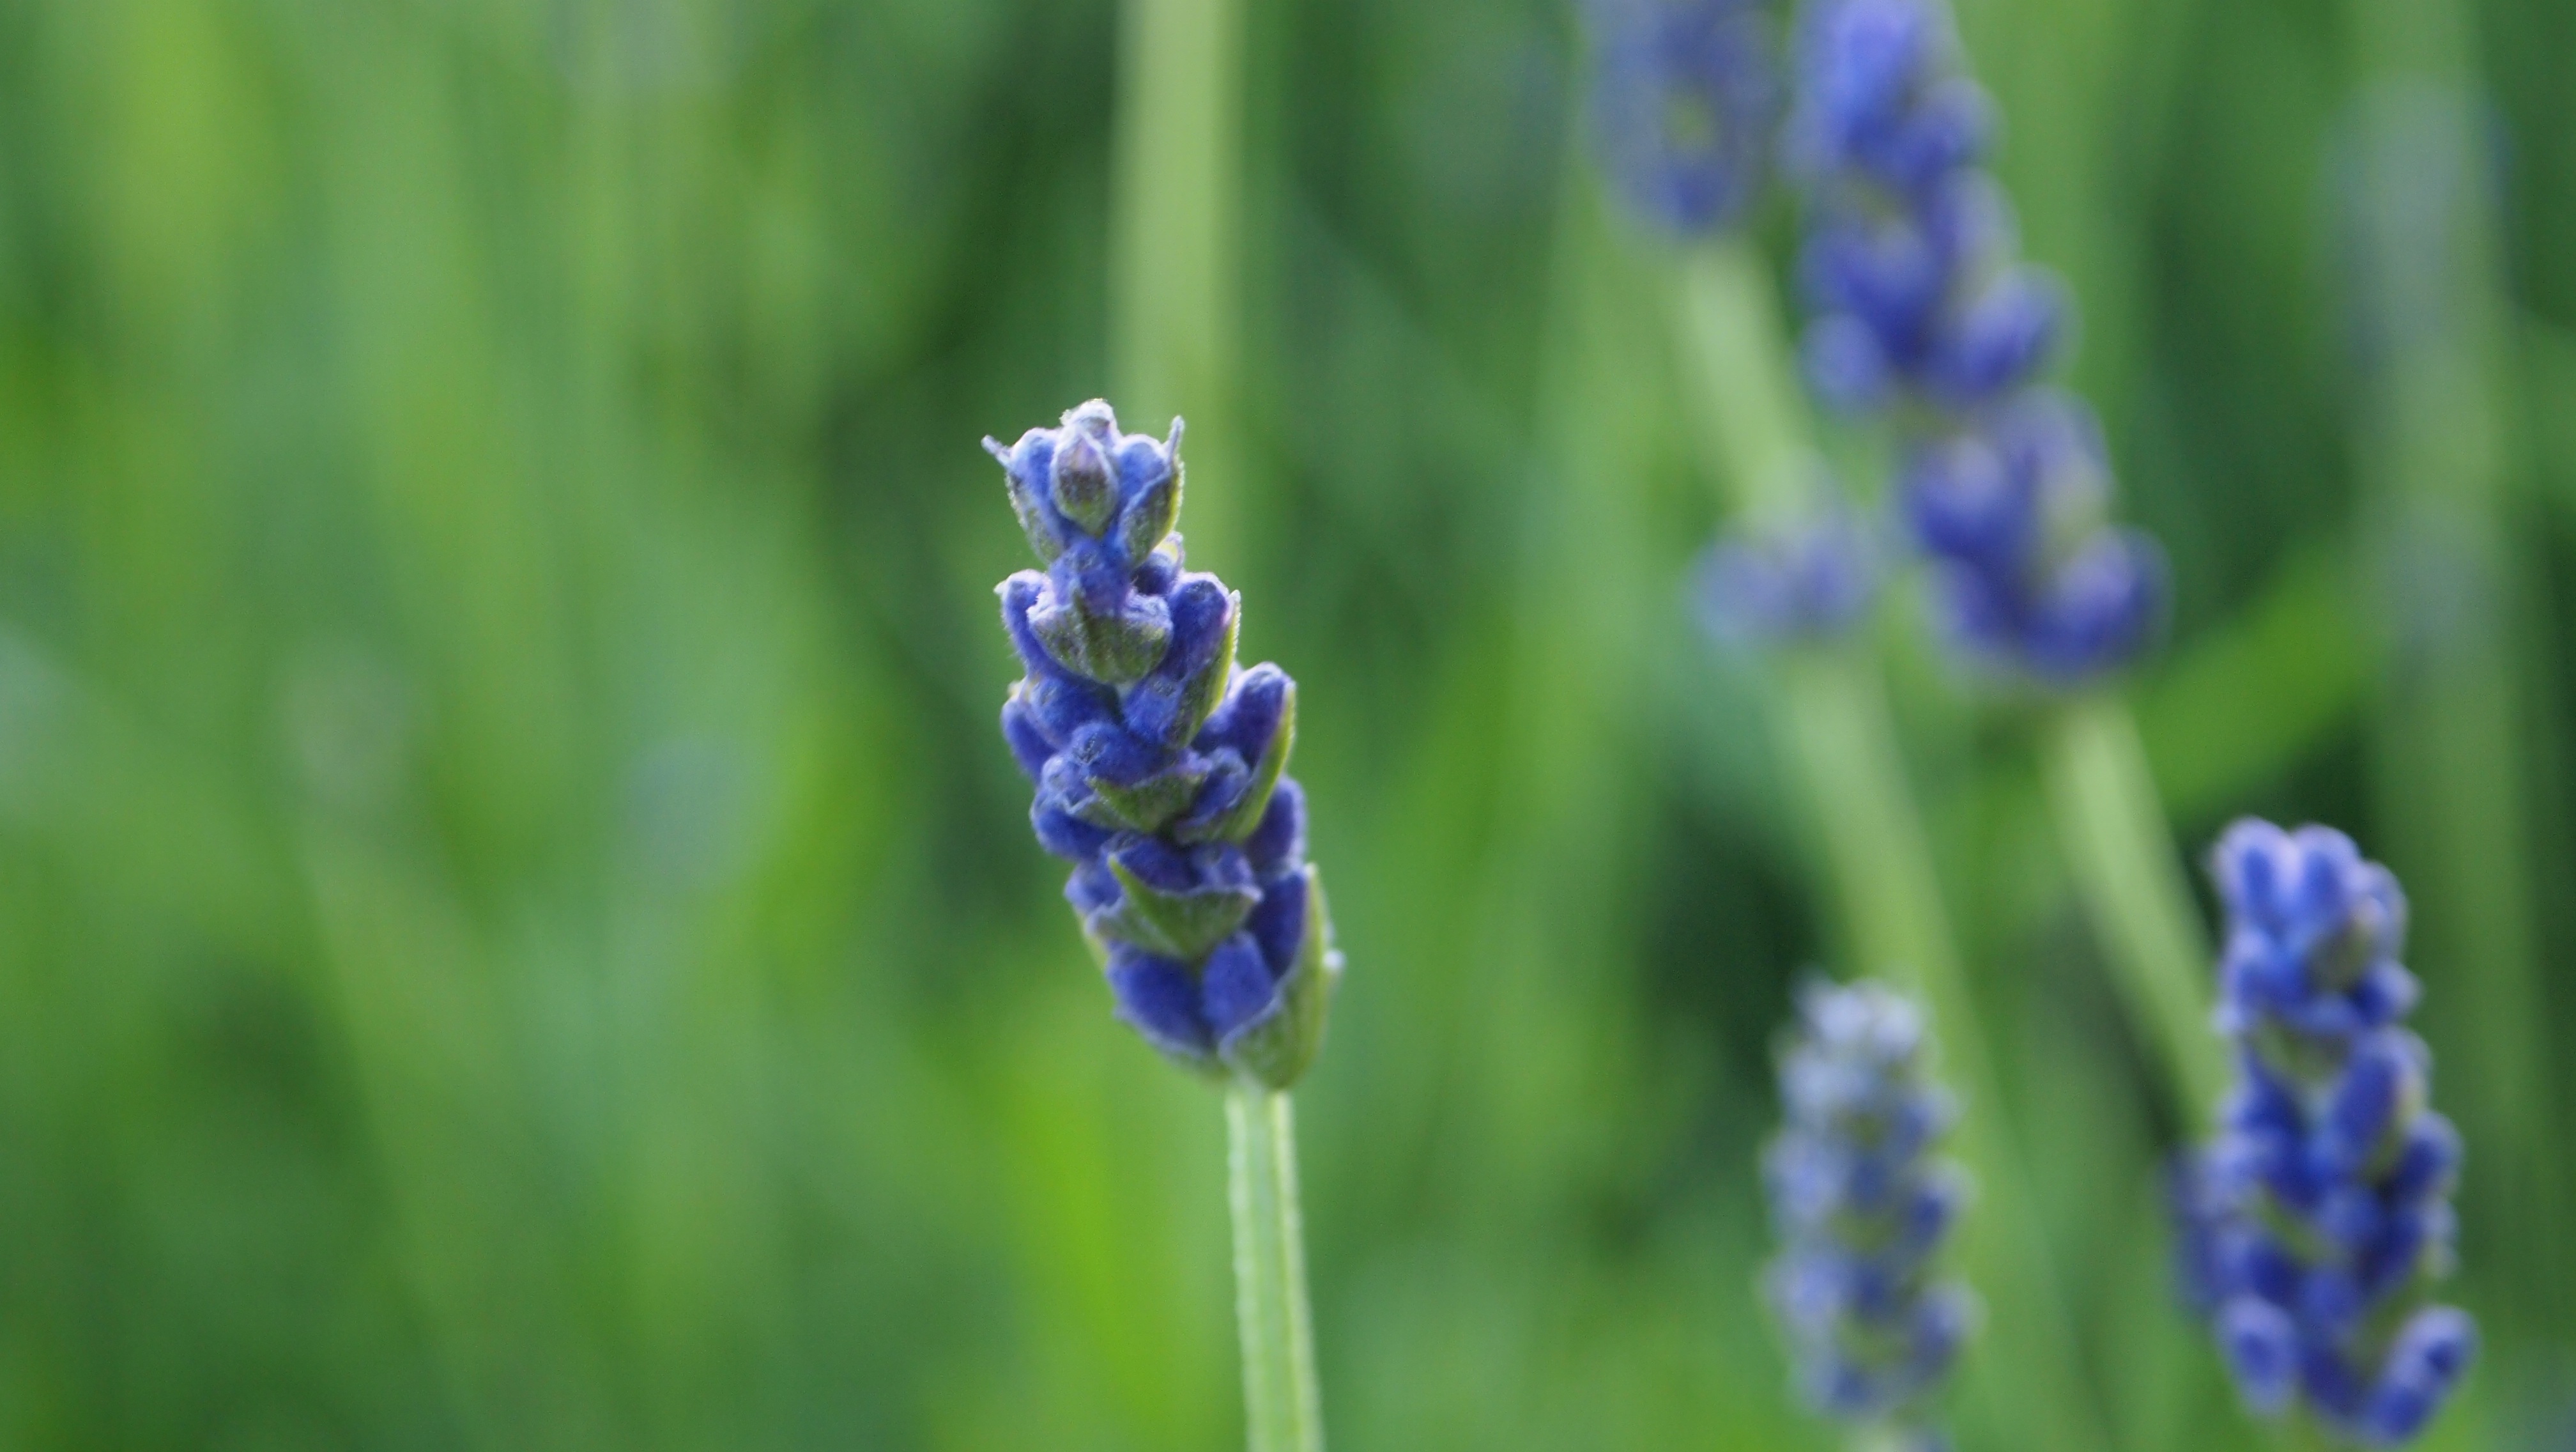
nature, plant, meadow, prairie, flower, purple, summer, botany, garden, flora, lavender, plants, wildflower, flowers, close up, purple flower, hyacinth, flowering, lupin, blue purple flower, macro photography, flowering plant, grass family, plant stem, land plant, english lavender, french lavender, dactylorhiza praetermissa